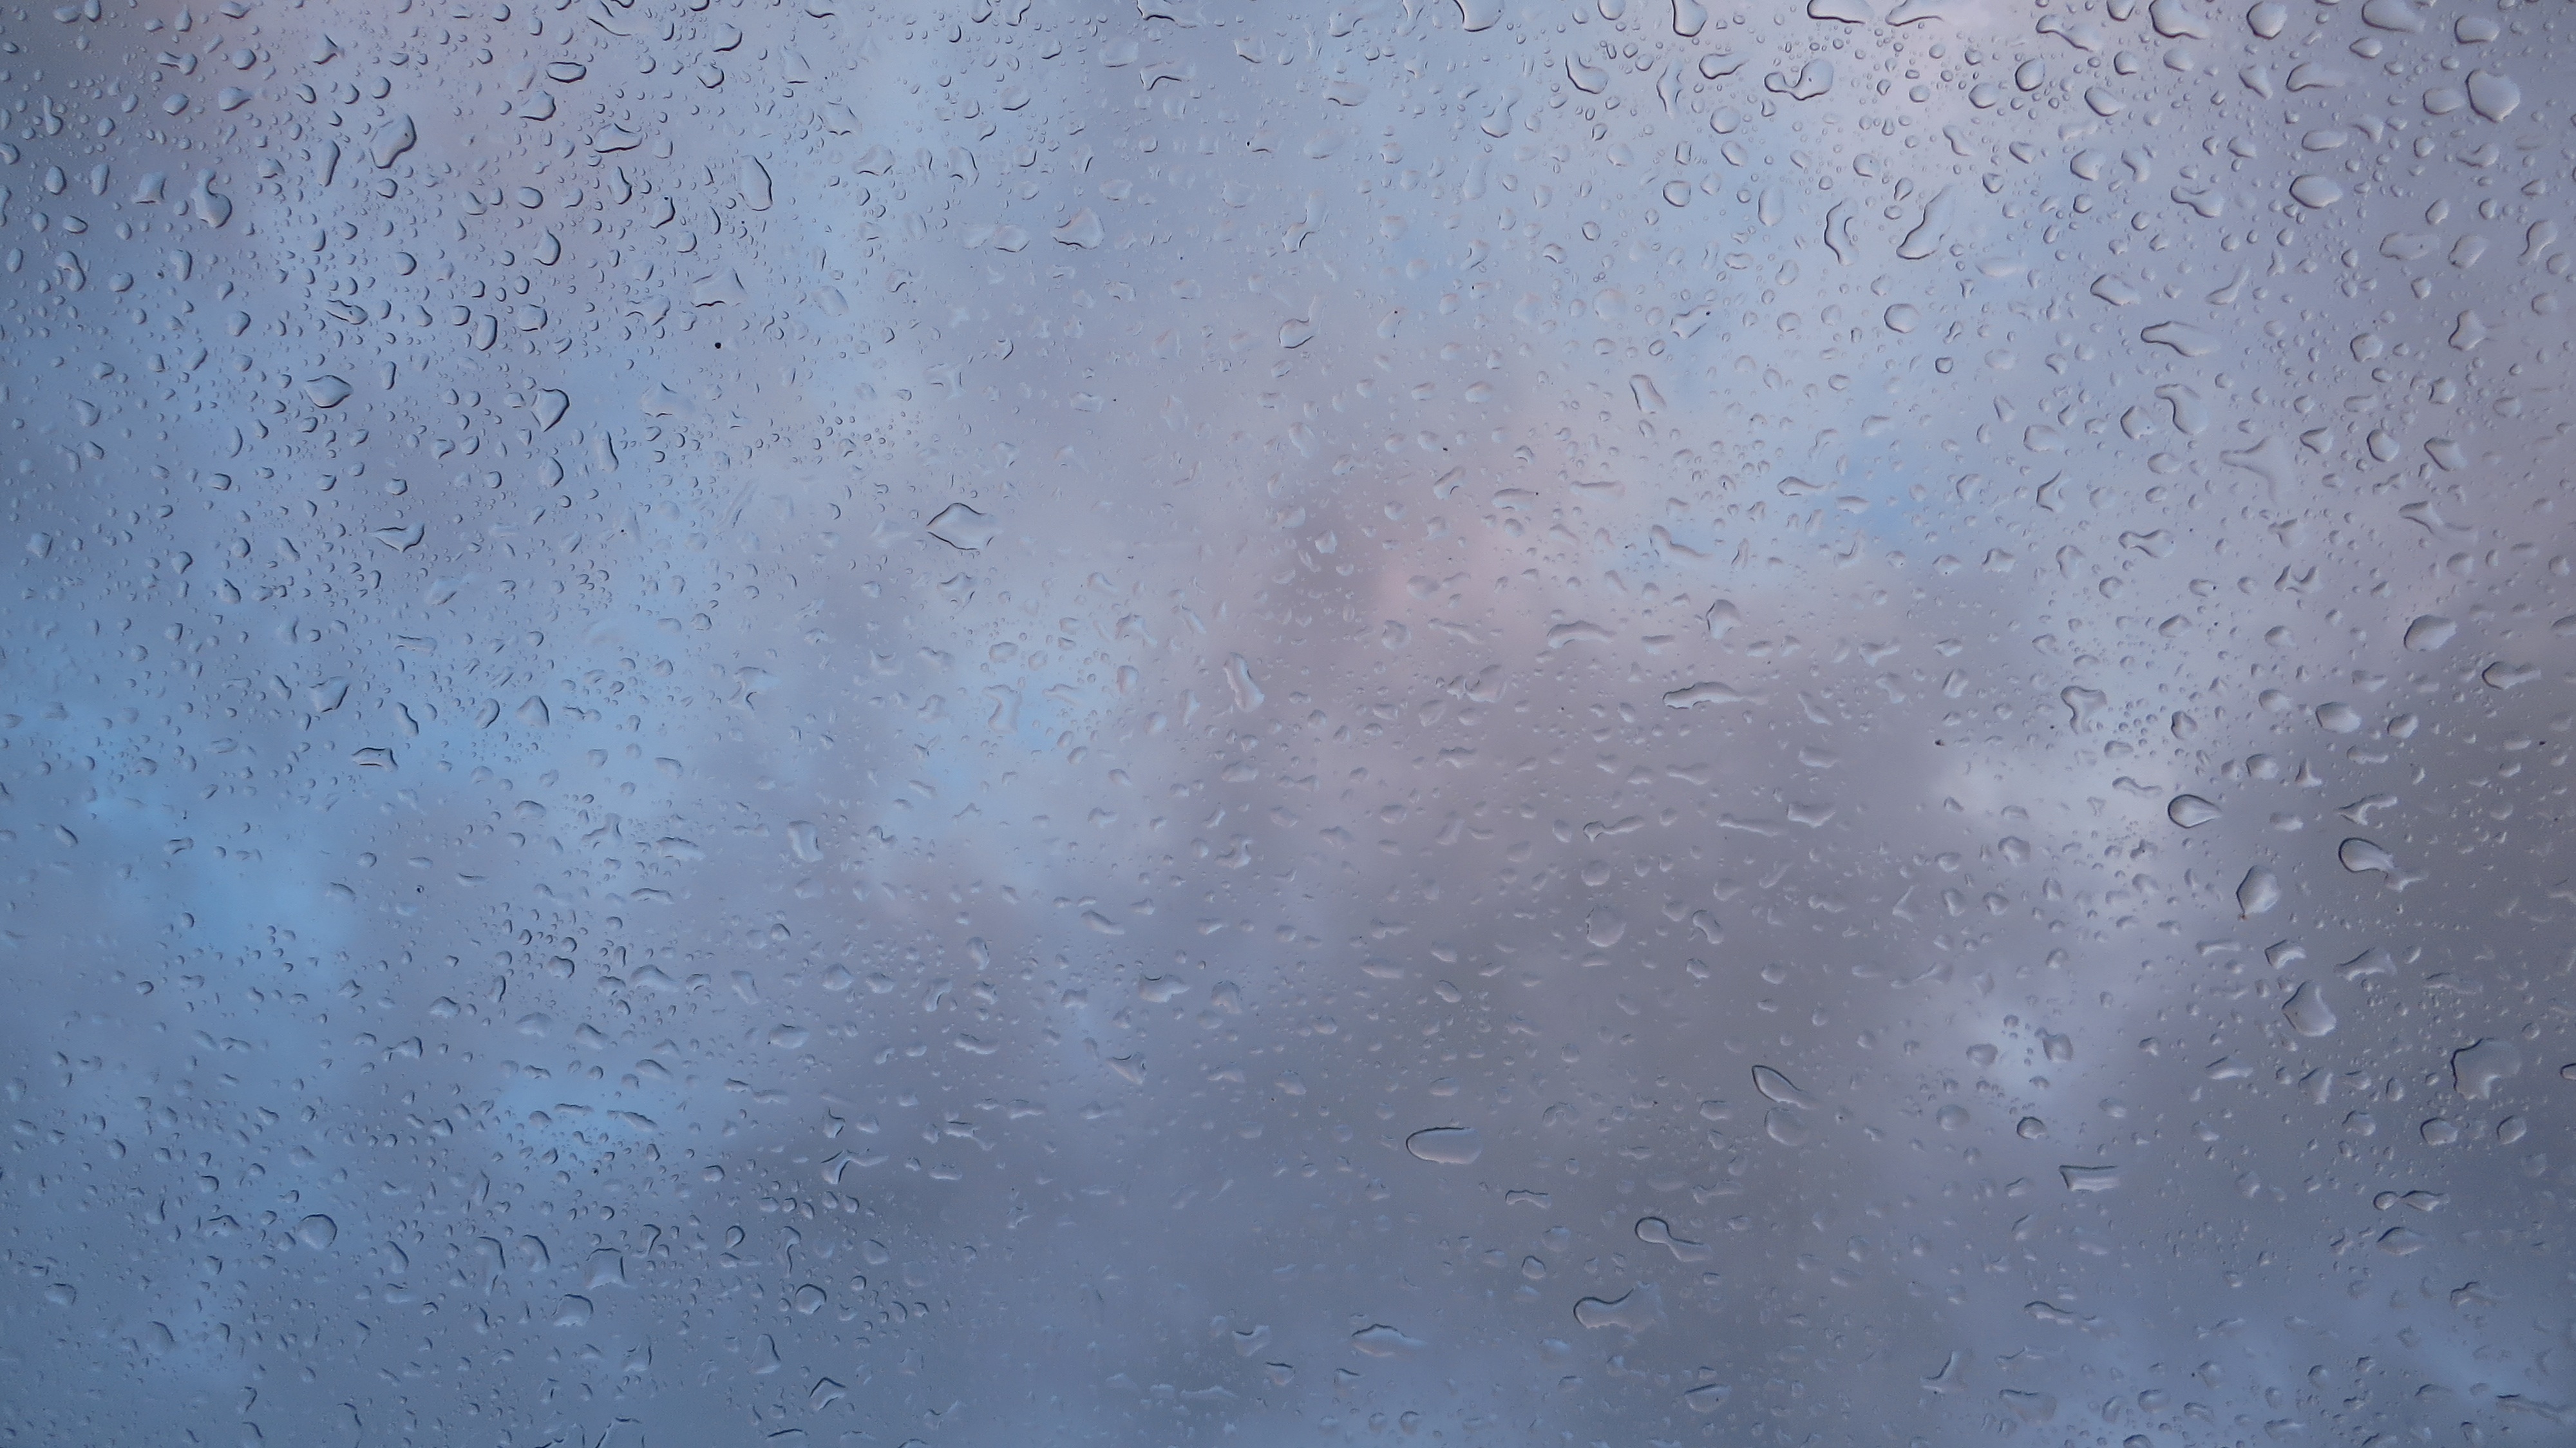
water, nature, snow, drop, sky, texture, rain, floor, glass, raindrop, spring, weather, blue, drip, background, after, drop of water, freezing, after the rain, drops of rain, a drop